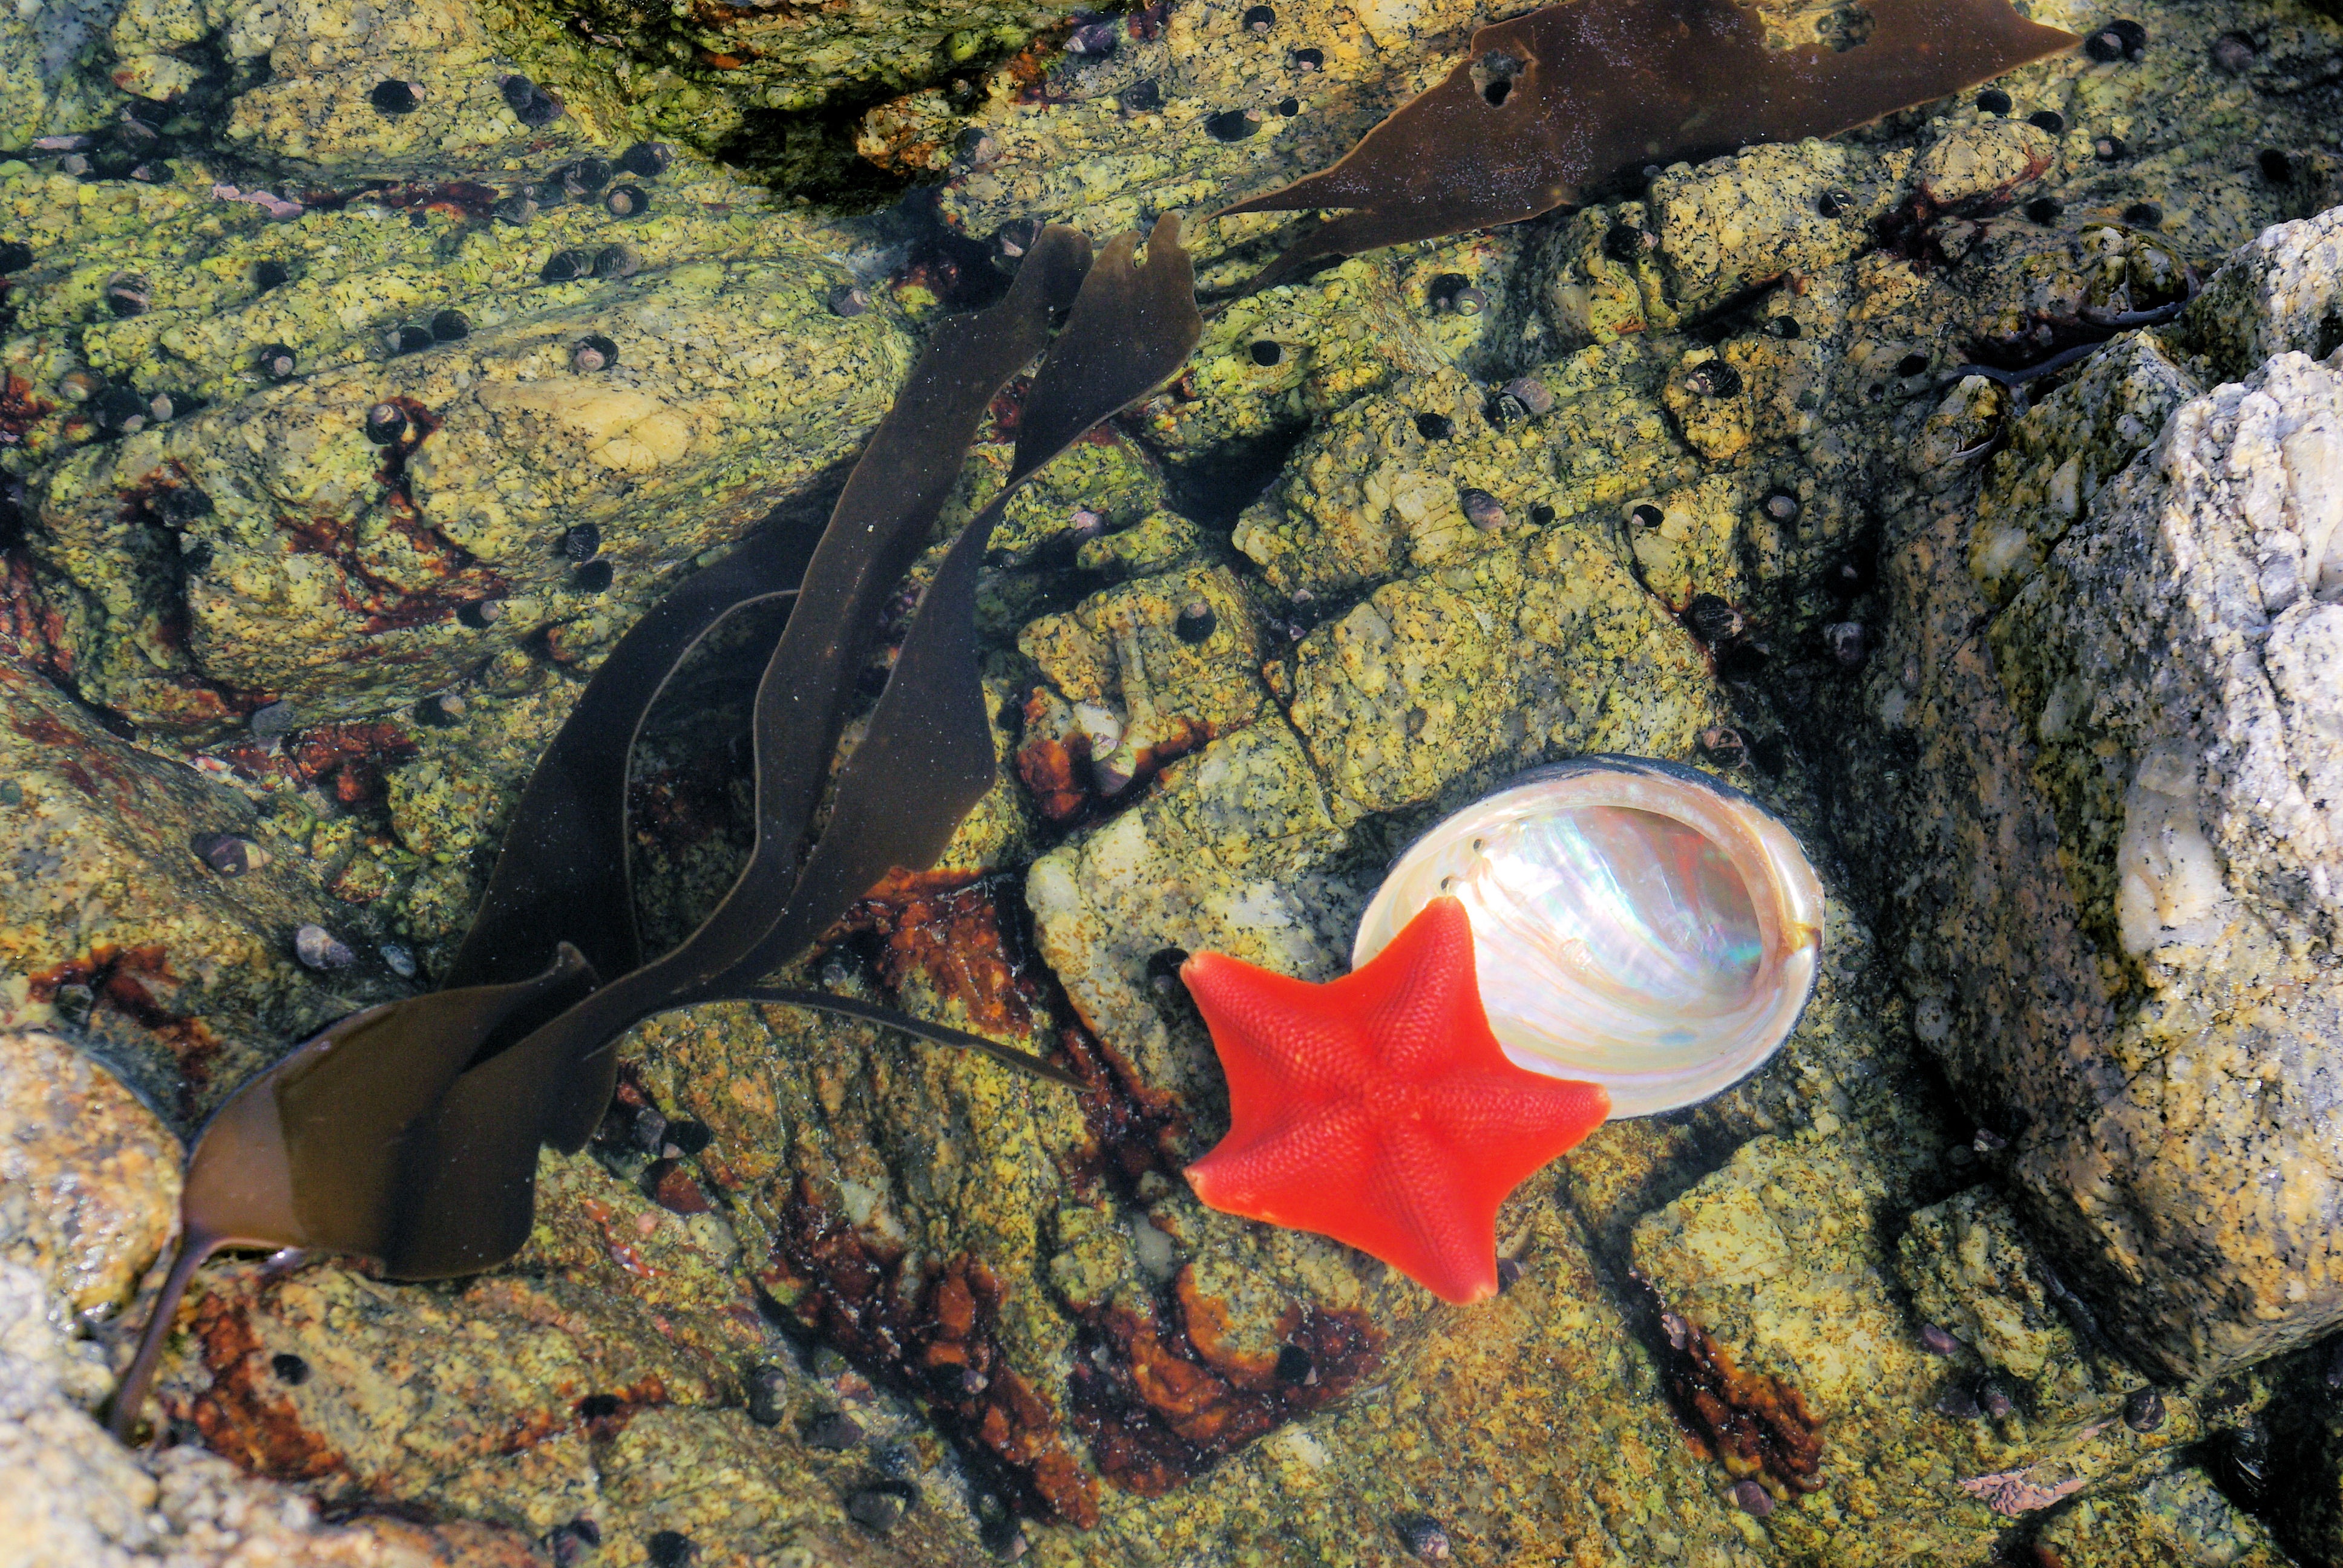
beach, sea, coast, water, nature, sand, rock, ocean, star, summer, vacation, travel, wildlife, underwater, red, tropical, biology, fish, seashore, starfish, shell, coral reef, seashell, reef, rocks, stones, nautical, geology, marine, sea star, marine biology, talahi, abalone shell